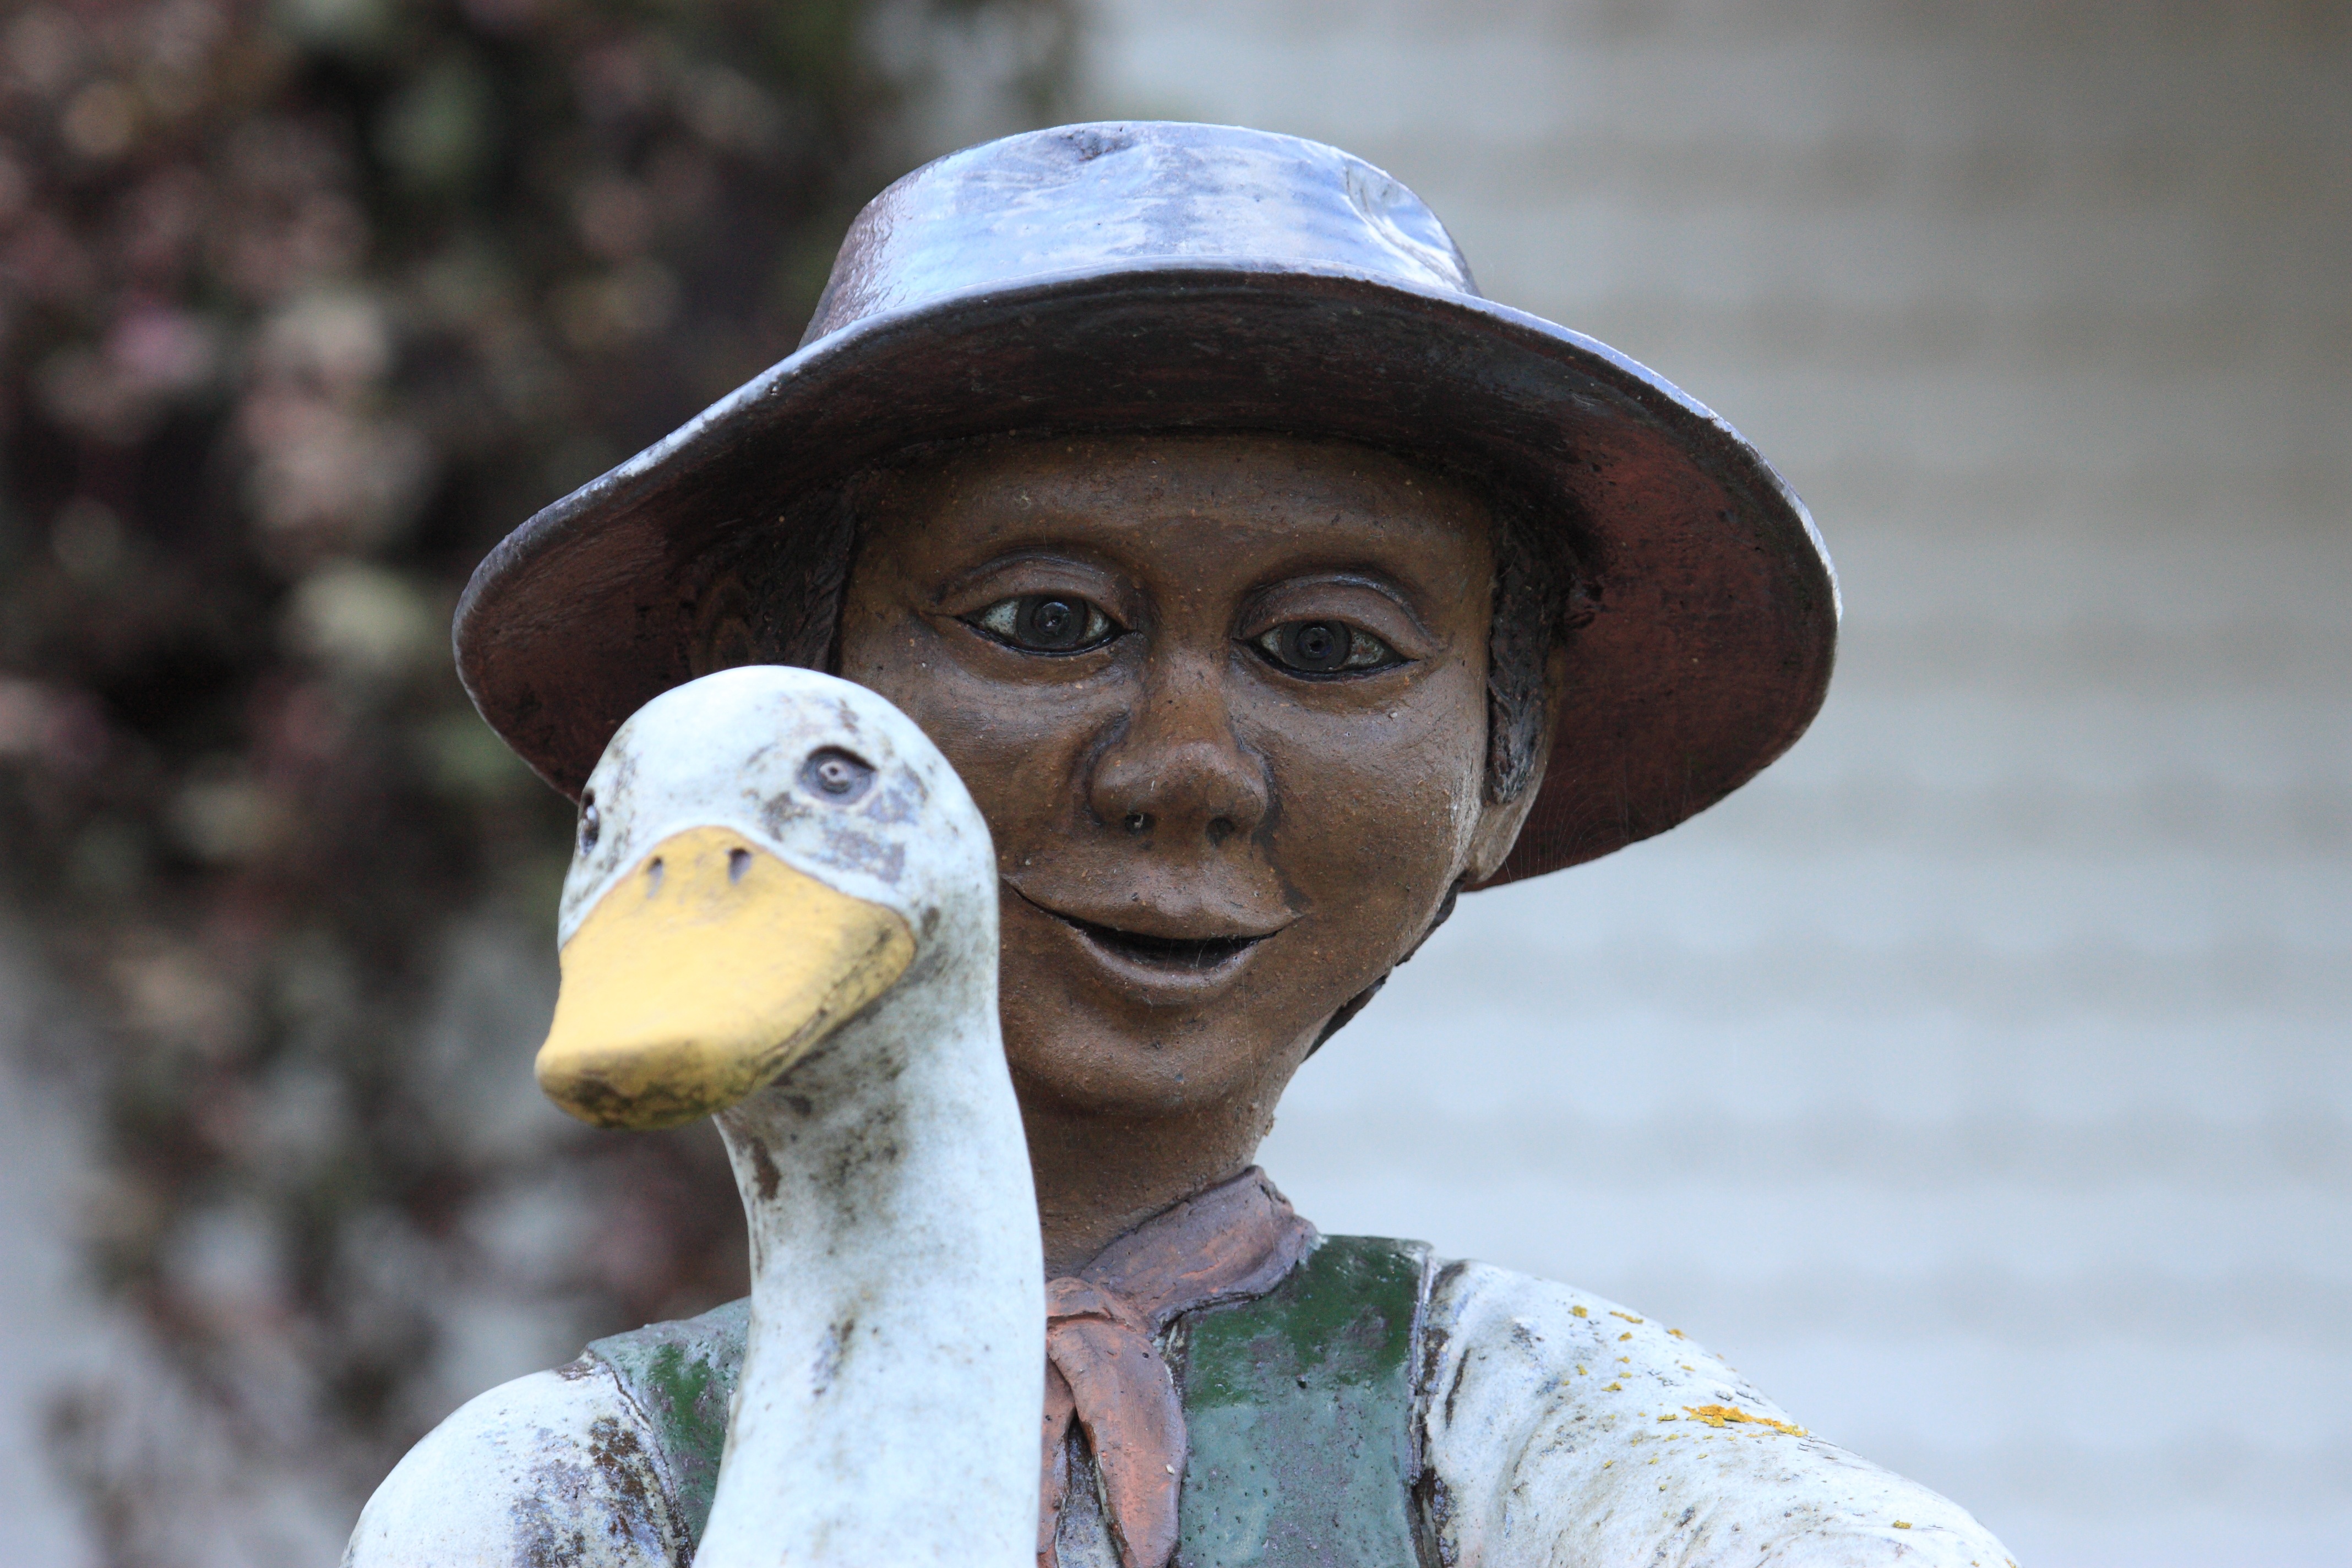
bird, boy, beak, black, headgear, deco, sculpture, doll, figure, goose, garden decoration